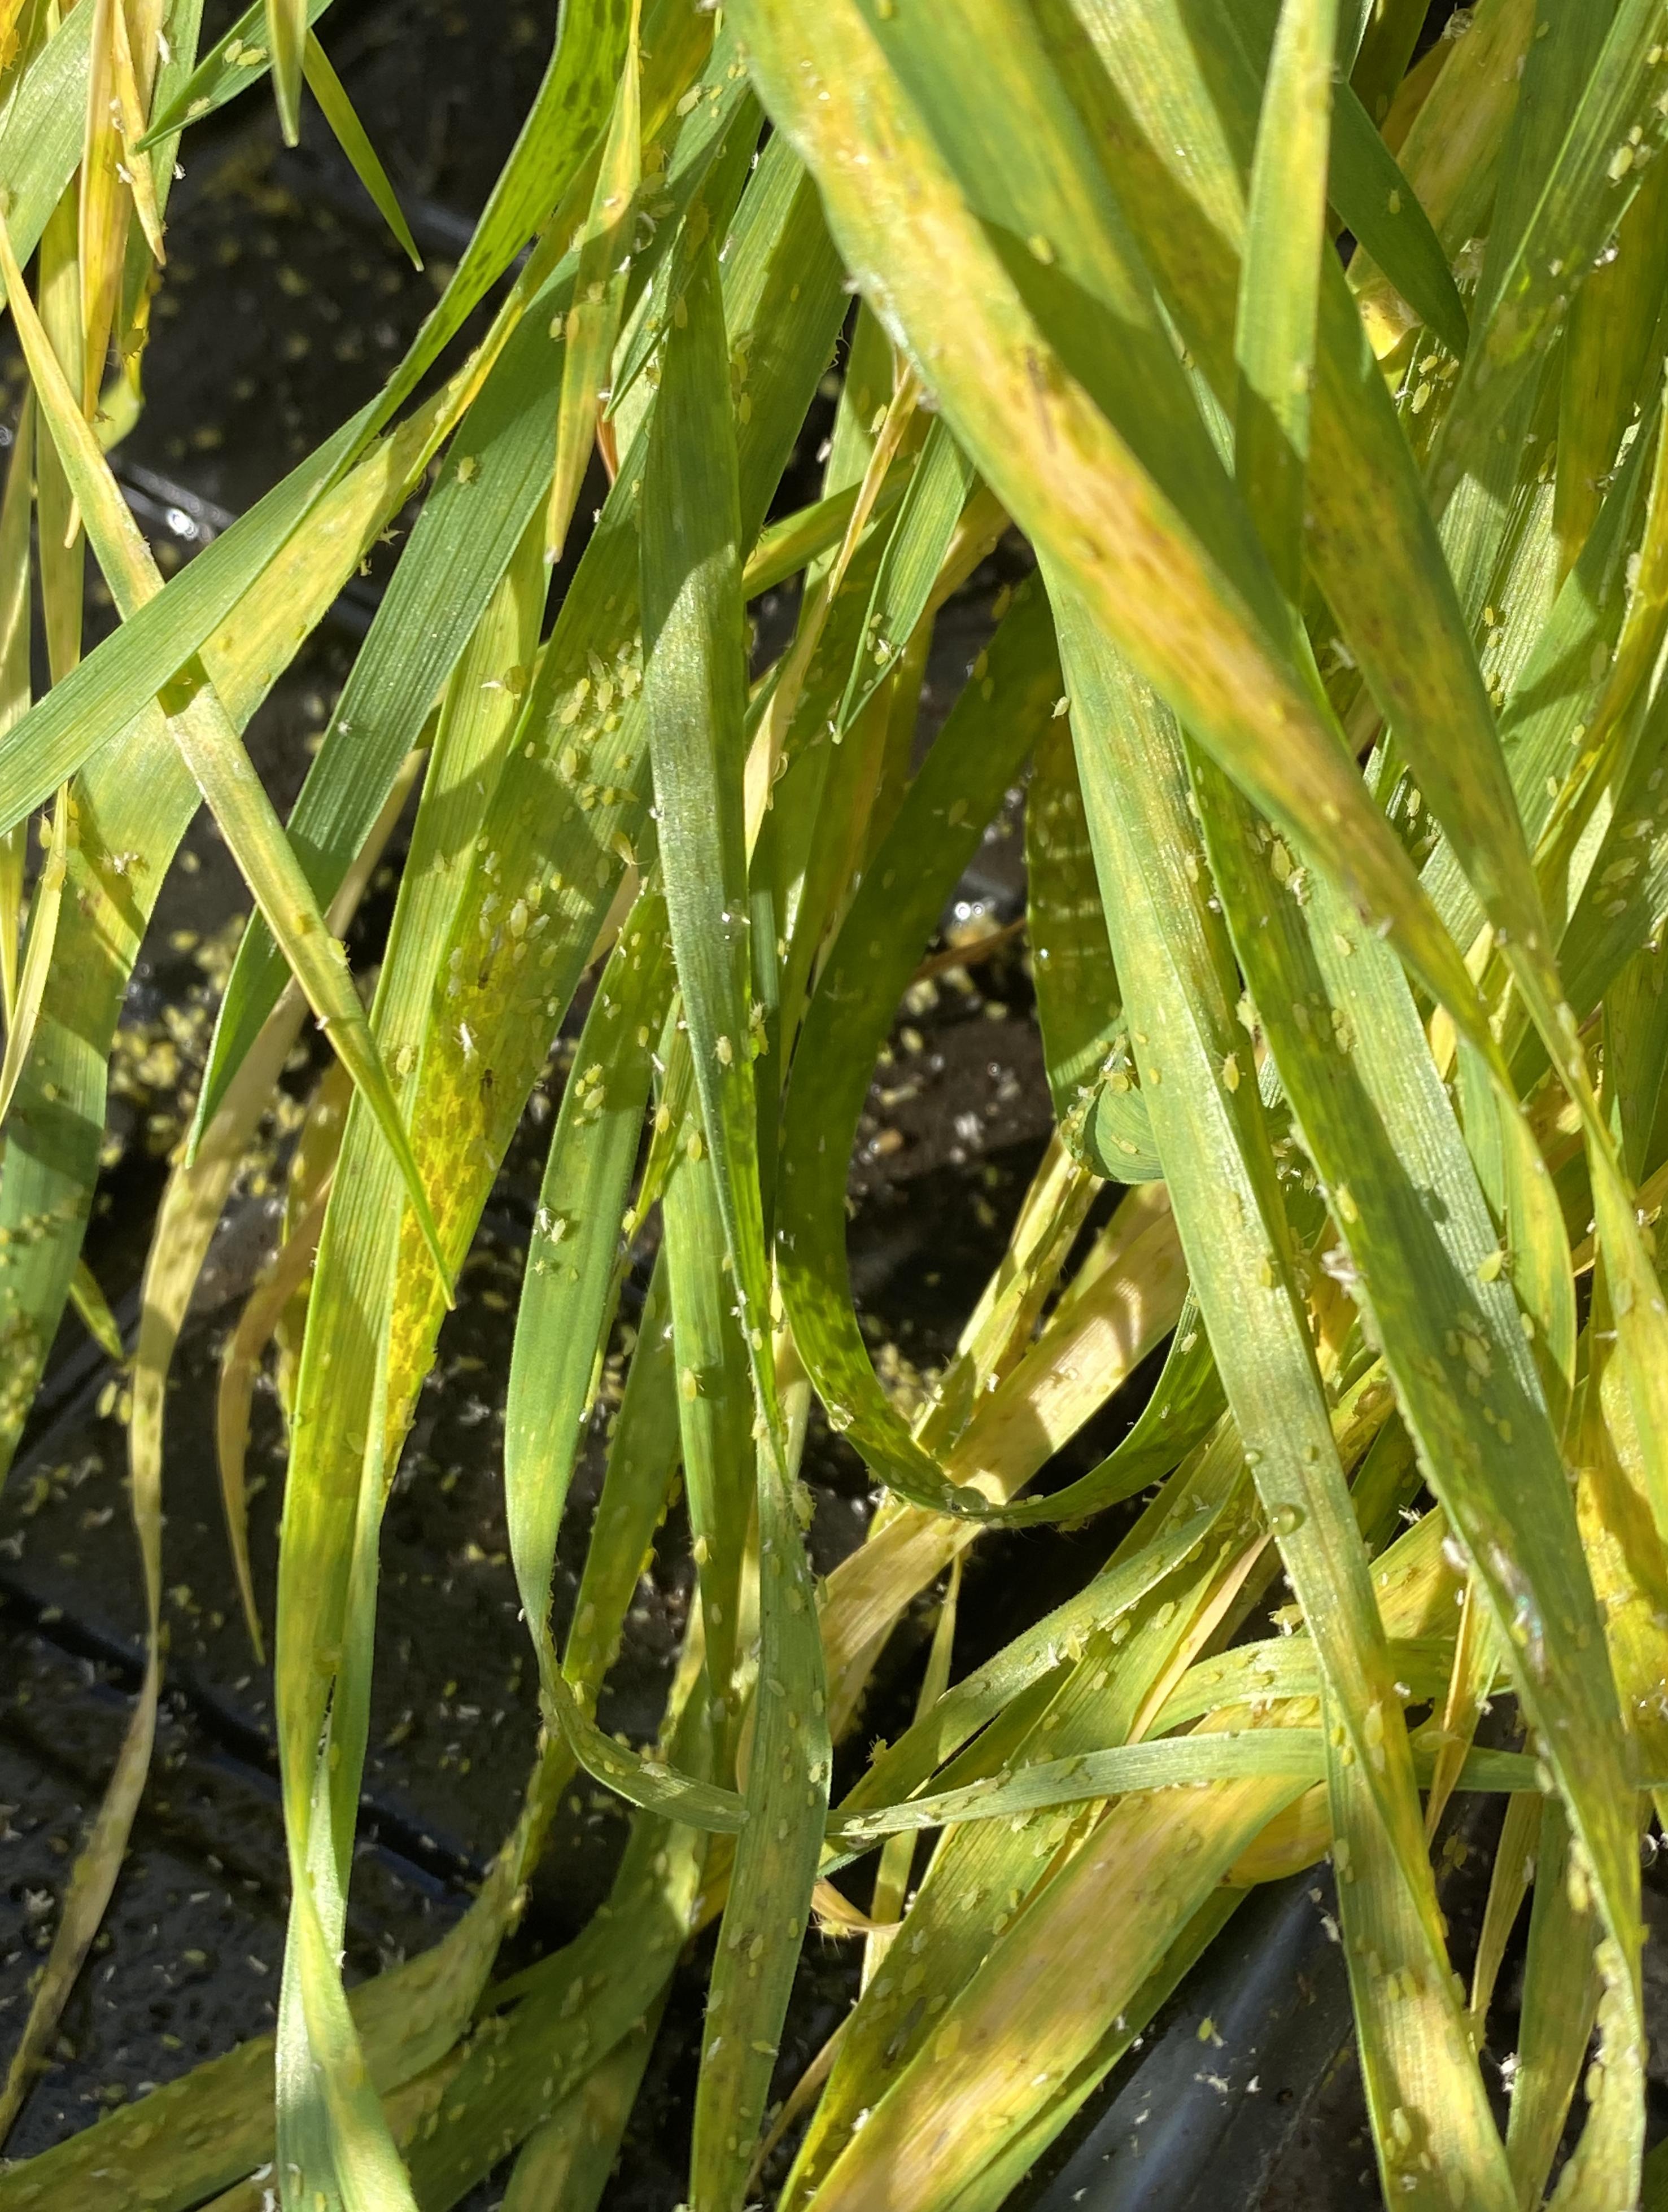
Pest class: cereal_grass_aphid